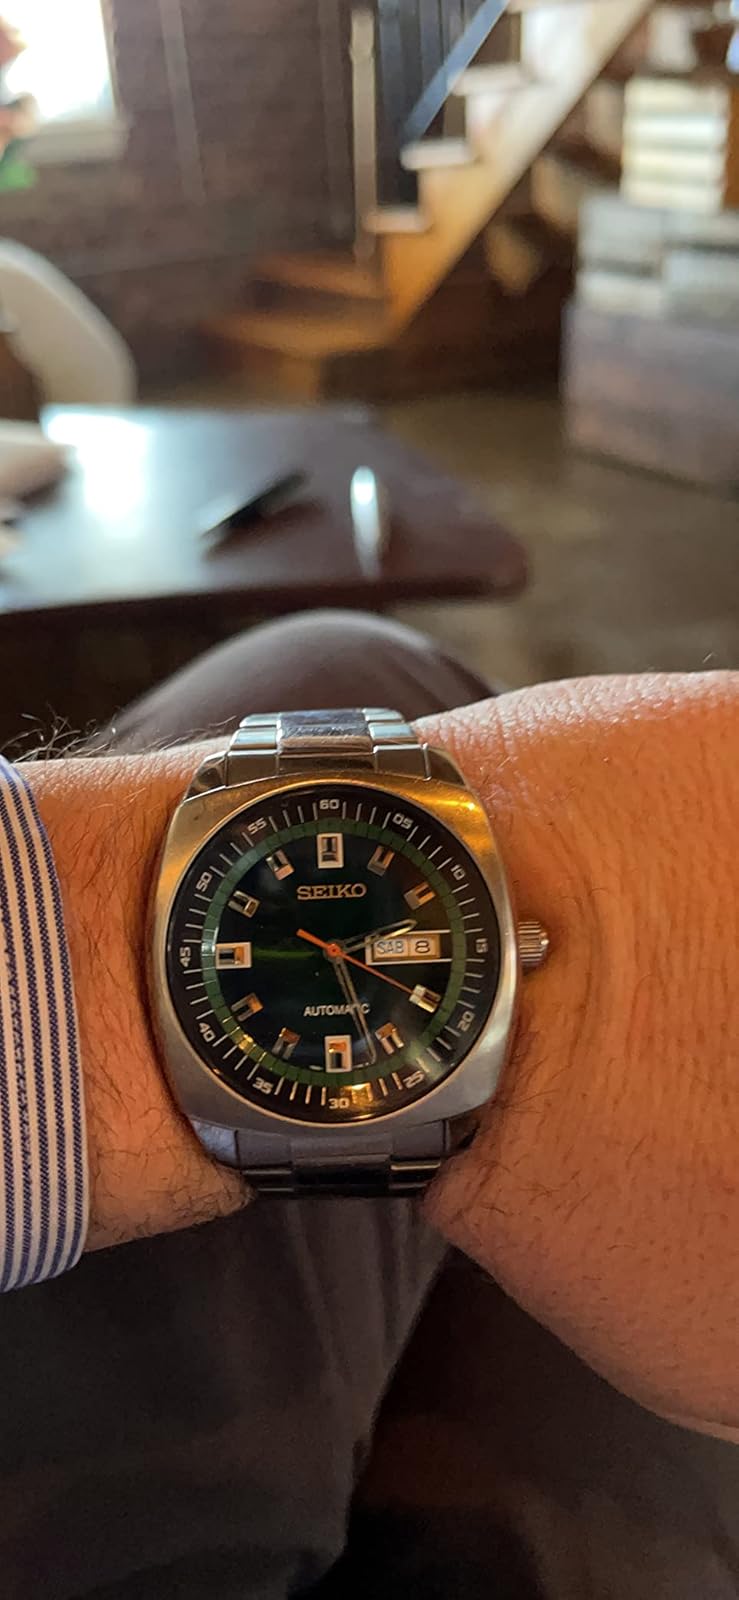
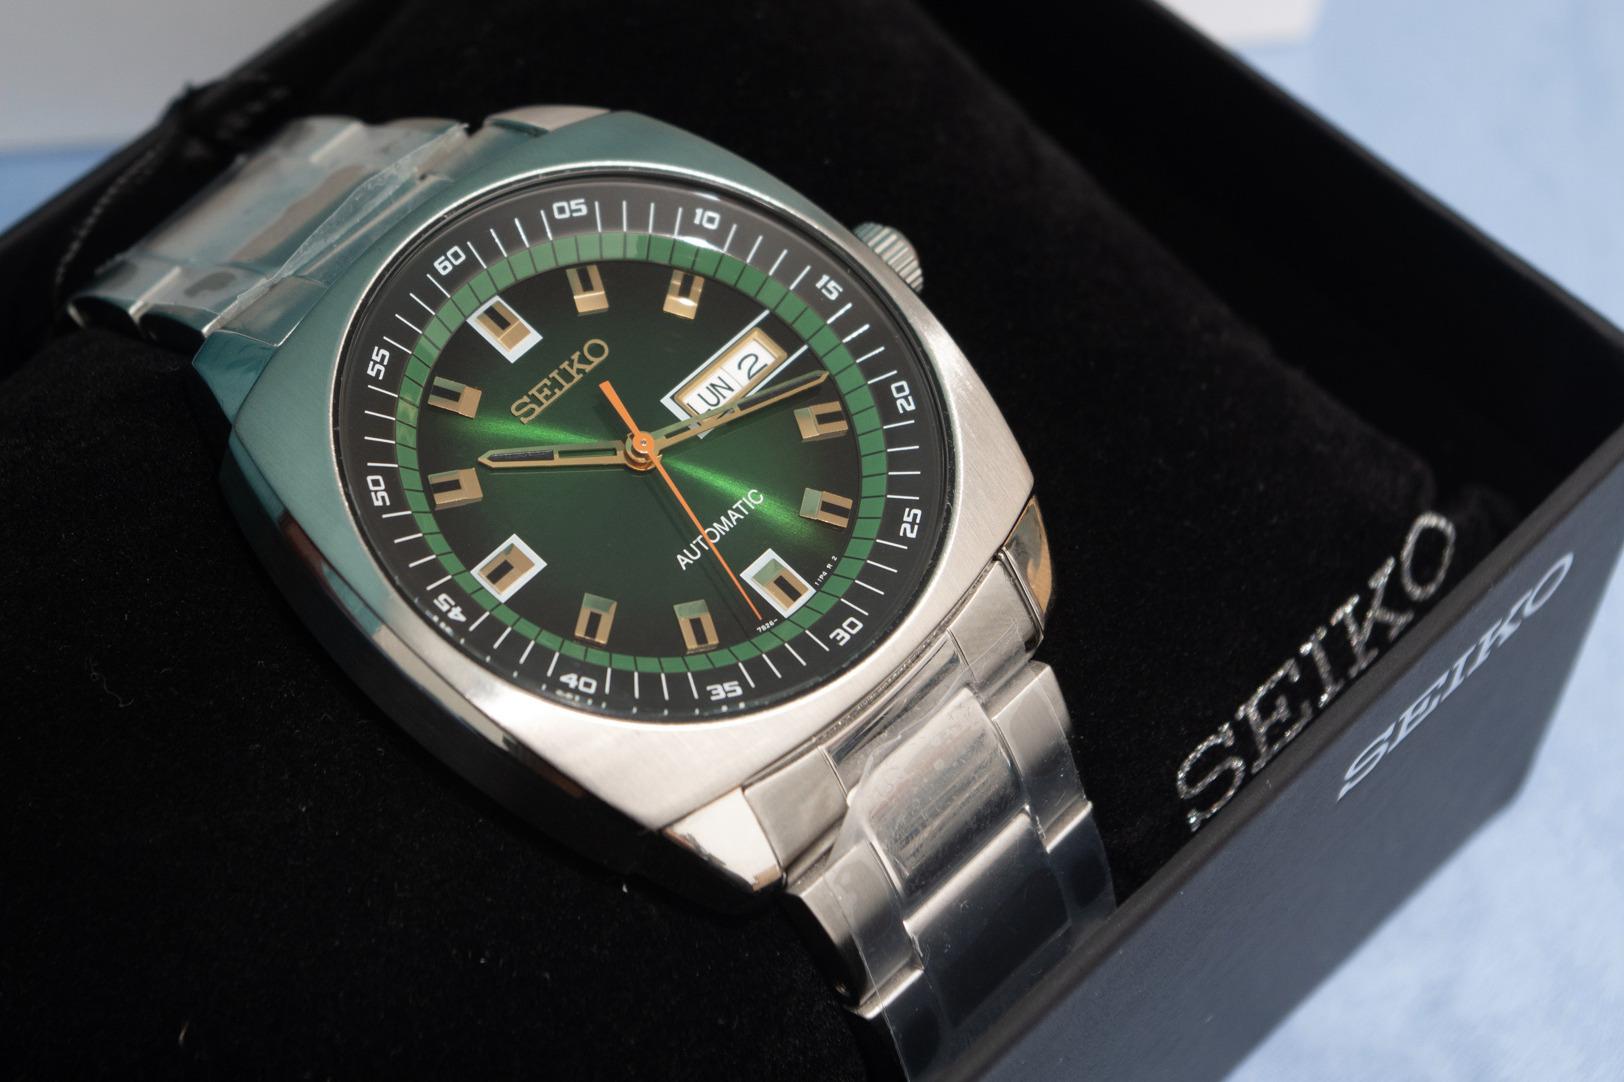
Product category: accessories_watch
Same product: yes